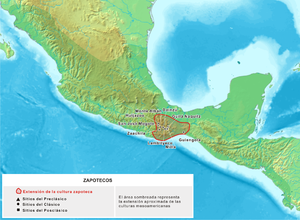
La civilisation zapotèque était une civilisation amérindienne précolombienne qui s'est épanouie dans la vallée de Oaxaca au sud de la Mésoamérique de structure matriarcale. Des preuves archéologiques montrent que cette culture remonte au moins à 2500 ans. Elle a laissé des vestiges archéologiques dans la ville antique de Monte Albán sous forme de bâtiments, de jeux de balle, de tombeaux magnifiques et d’œuvres d’art, notamment des bijoux en or finement travaillés. Monte Albán a été l'une des premières grandes villes d’Amérique centrale et le centre d'un État zapotèque qui a dominé une grande partie de ce qui est devenu l'état actuel de Oaxaca.